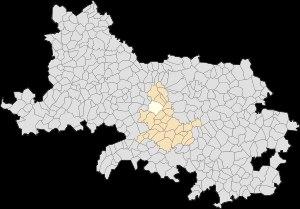
Wanquetin est une commune française située dans le département du Pas-de-Calais en région Hauts-de-France.